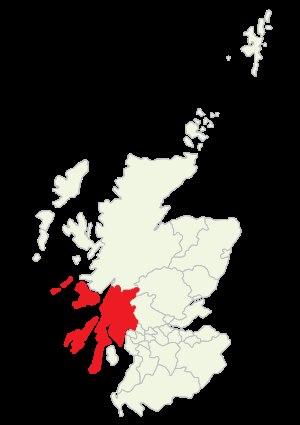
Cette liste recense les principaux châteaux du council area d'Argyll and Bute en Écosse.